Tanja Schmidt-Hennes

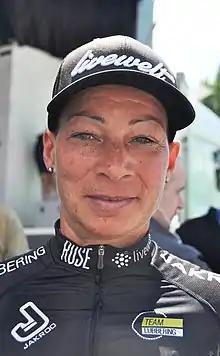
Tanja Schmidt-Hennes in 2017

Tanja Schmidt-Hennes (born 30 June 1971 in Attendorn) is a former German professional cyclist. She was part of the 2007 Team Flexpoint and the 2008 Team Specialized Designs for Women. She retired in 2009.